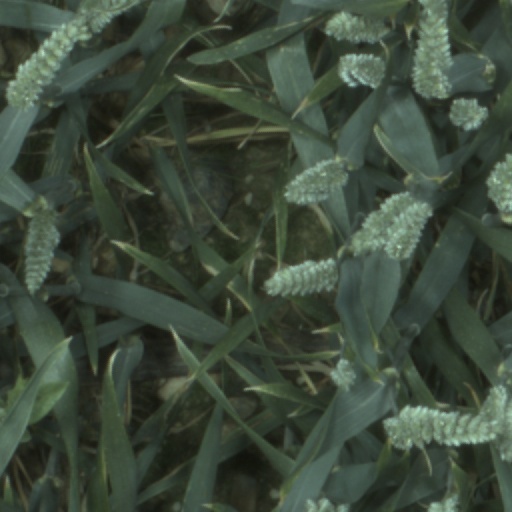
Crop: wheat